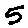
Label: 5